Acacia rubida

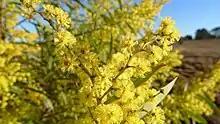
"Acacia rubida" flowers

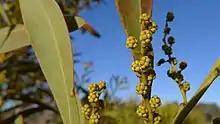
"Acacia rubida" buds

Acacia rubida, commonly known as red stem wattle, red stemmed wattle or red leaved wattle, is a shrub belonging to the genus "Acacia" and the subgenus "Phyllodineae" that is native to parts of eastern Australia.